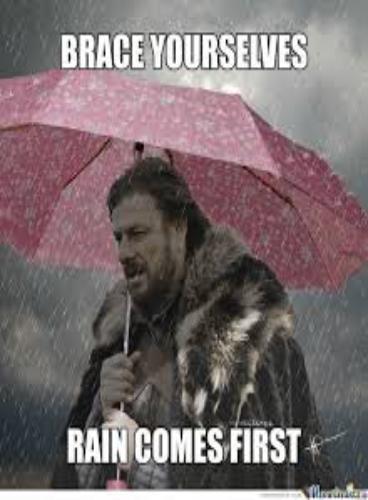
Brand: brace yourself
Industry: Clothes